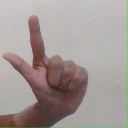
अक्षर: ल